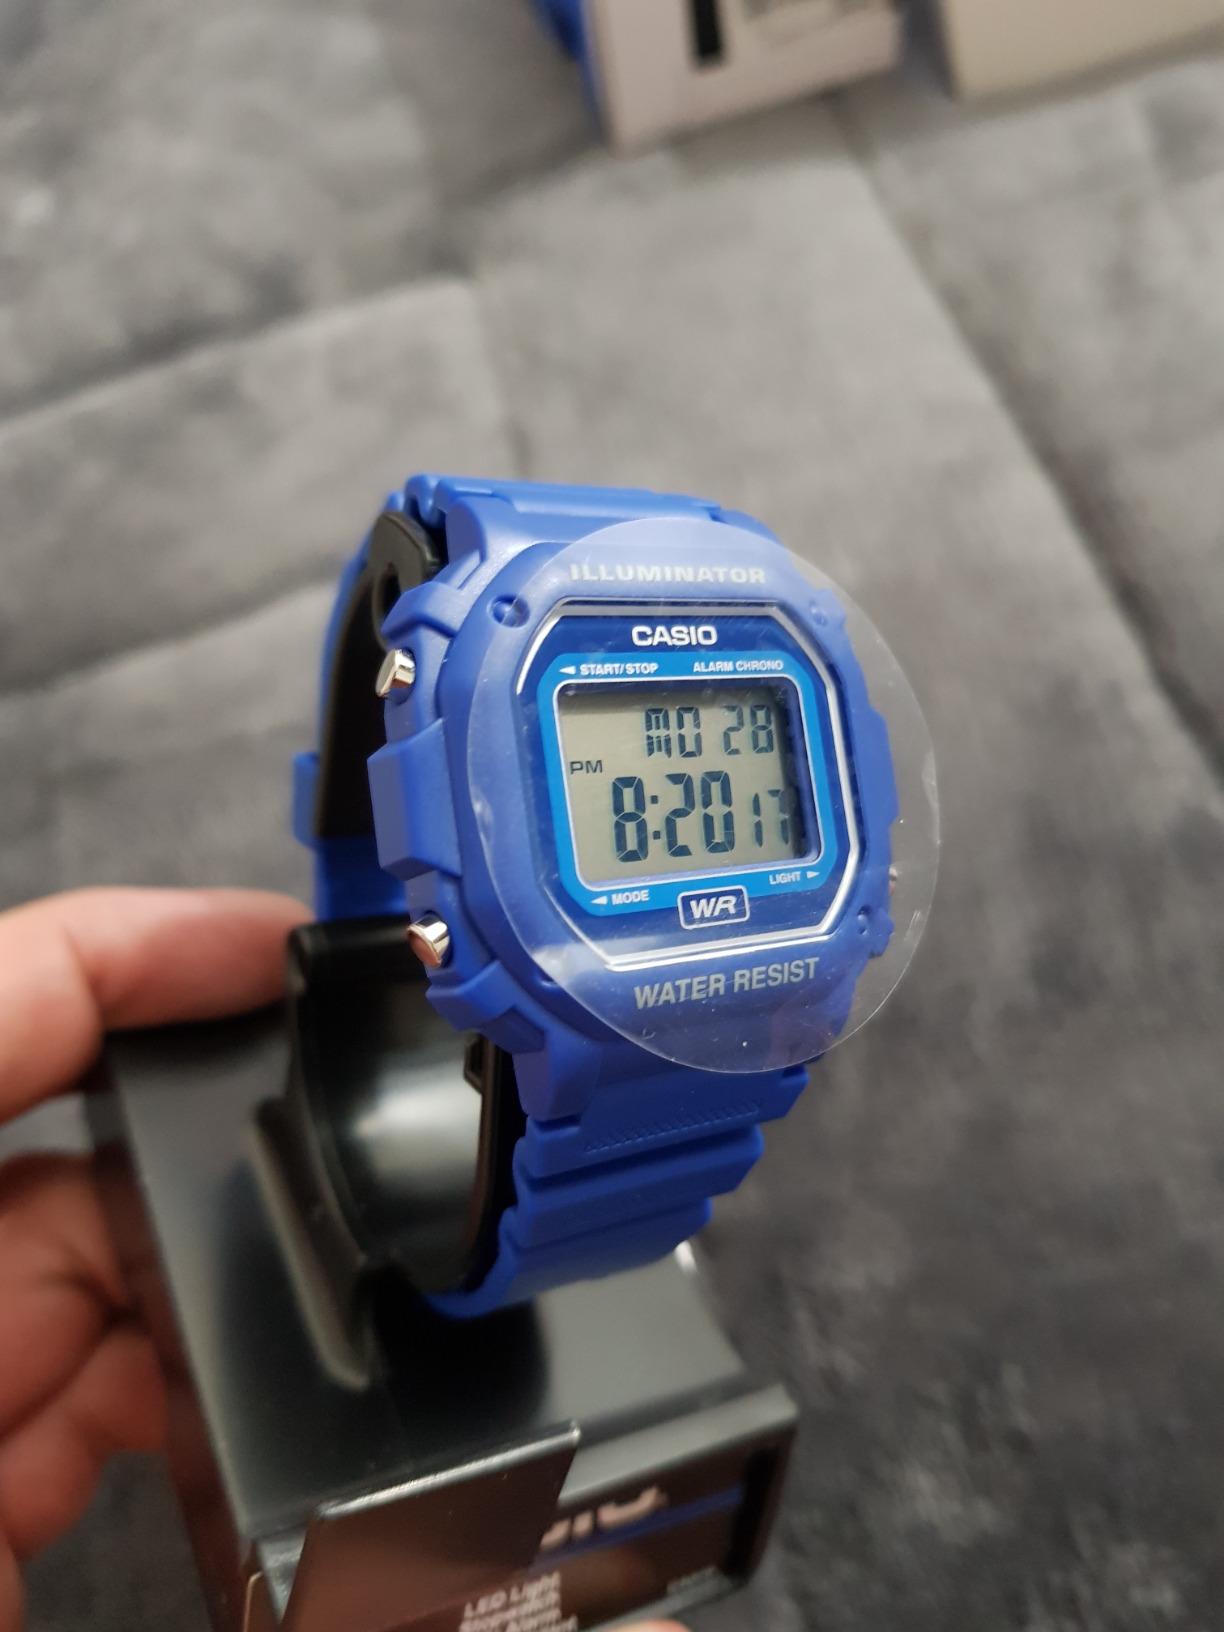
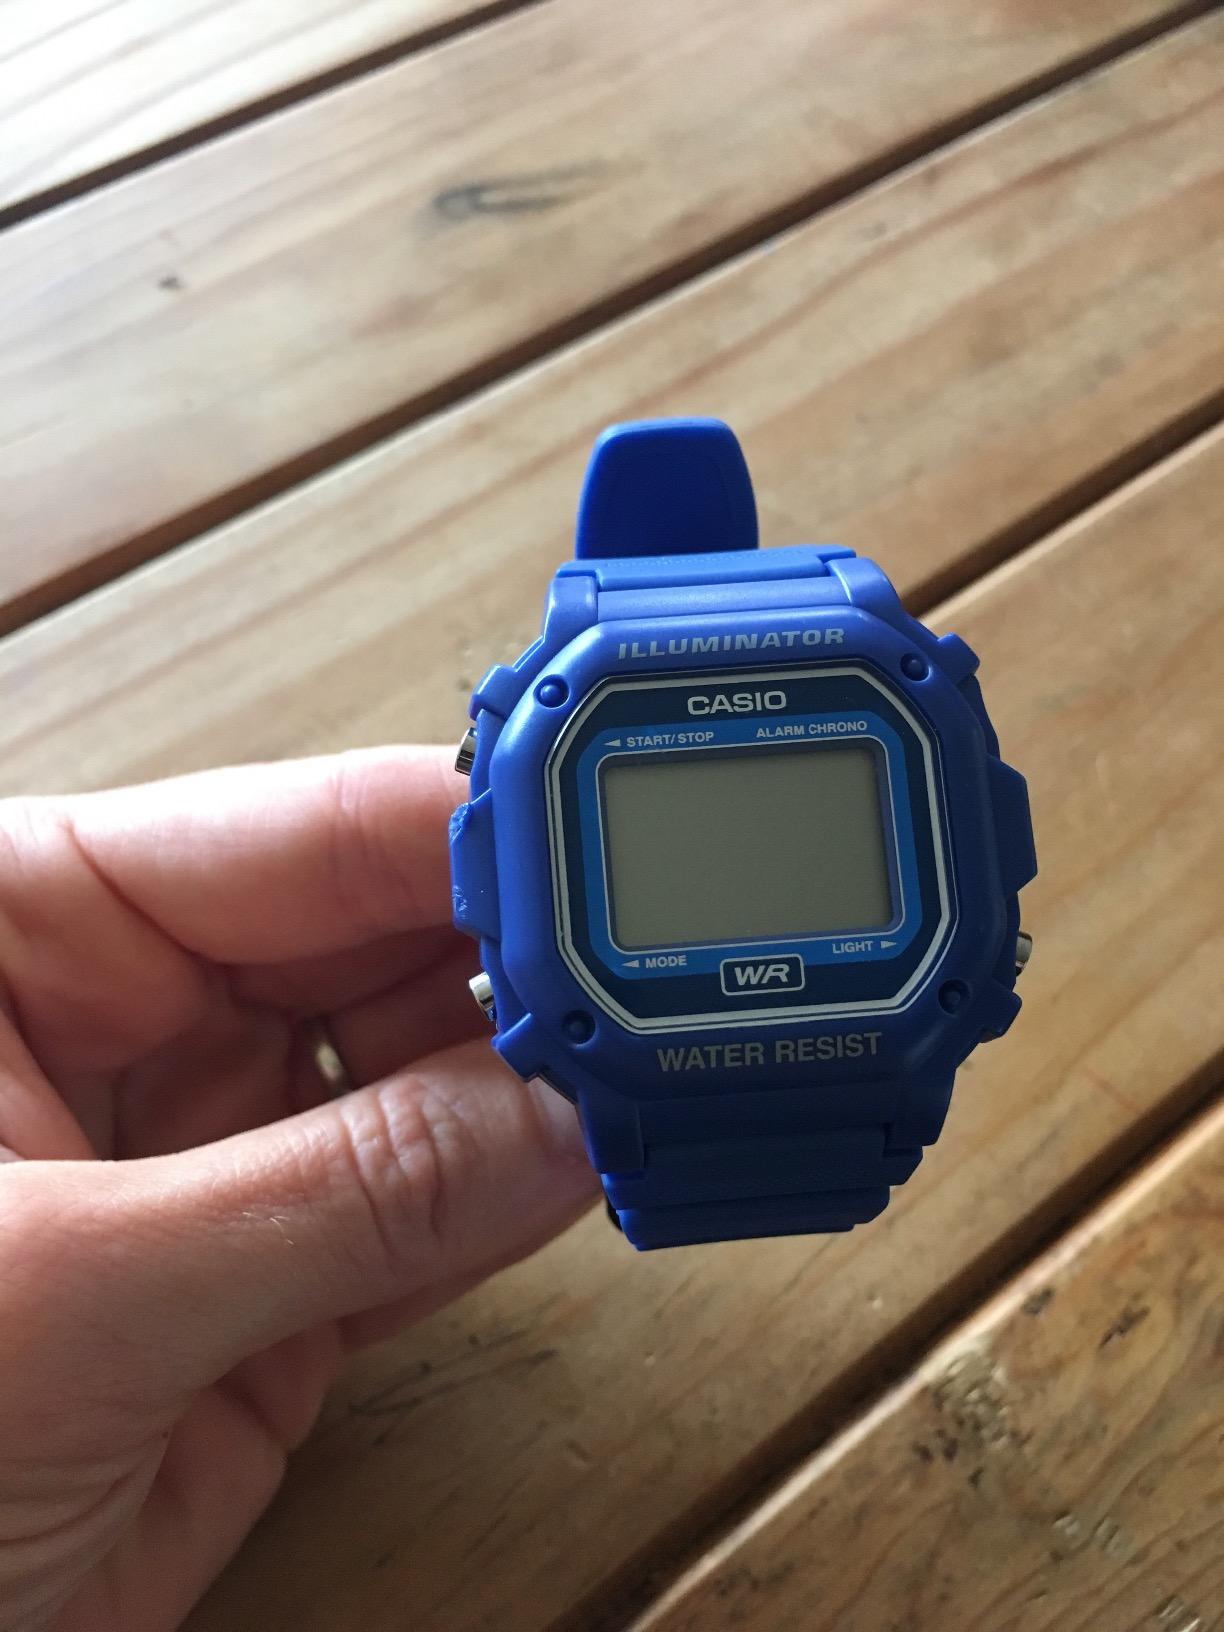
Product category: accessories_watch
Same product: yes